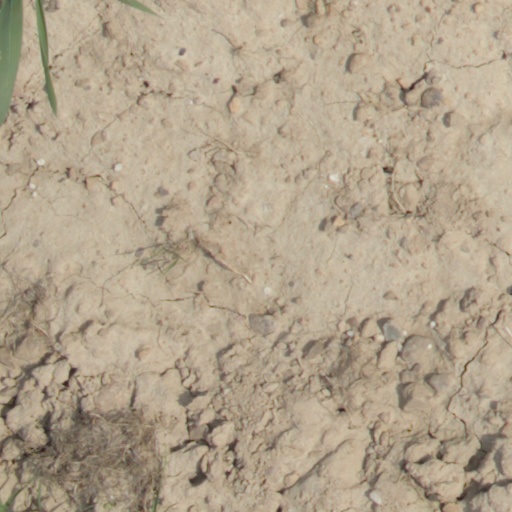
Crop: wheat